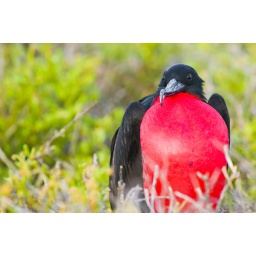
During breeding season, the male inflates its red throat pouch in an effort to attract a female